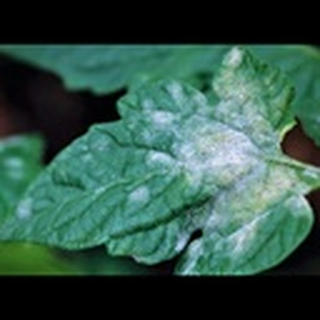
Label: cotton_powdery_mildew